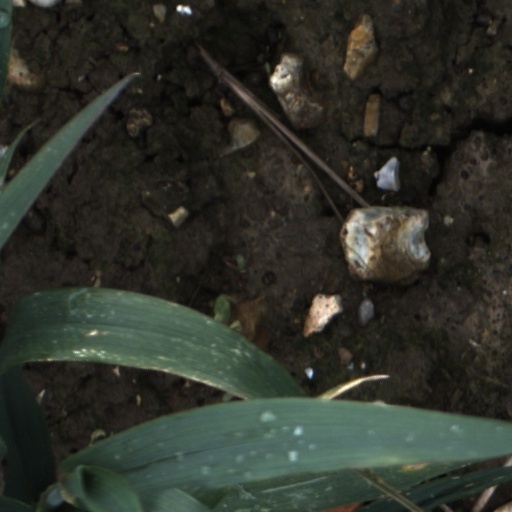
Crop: wheat